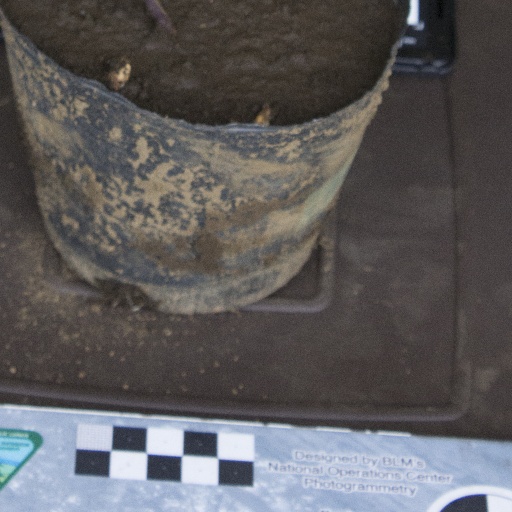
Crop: soybean